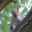
Label: squirrel